Coleco Adam

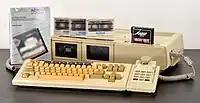
Coleco Adam with its peripherals and software

One of the key concepts of the Adam design was that it was based on a minimally modified ColecoVision. This allowed it to be purchased as a new stand-alone system, or as an add-on to existing ColecoVision units. This not only allowed the Adam to run all of the existing ColecoVision software, but also help legitimize the ColecoVision as a system that would not require the owner to buy an entirely new machine if they wanted to enter the burgeoning home computer field. This concept required the Adam to be effectively two computers in one case, an original ColecoVision, and a second system to handle all of the new features.